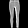
Label: Trouser